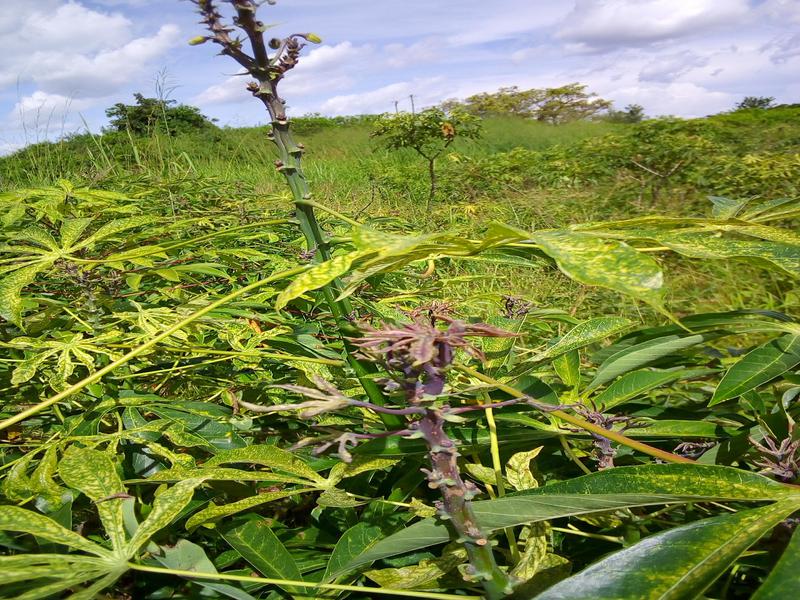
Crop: cassava
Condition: green_mottle